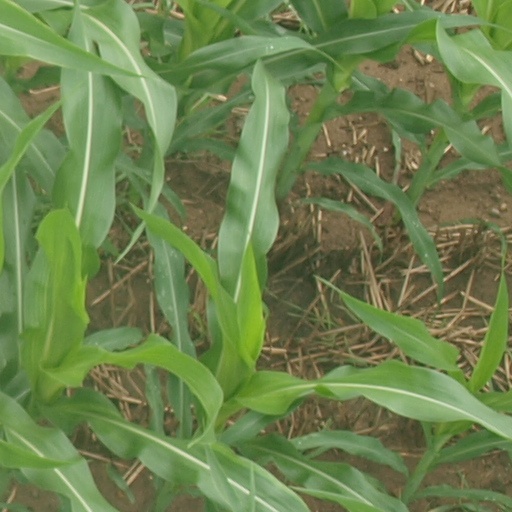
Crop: maize; corn